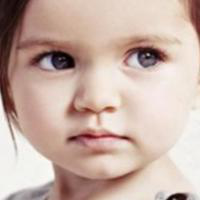
Age group: age 01-10